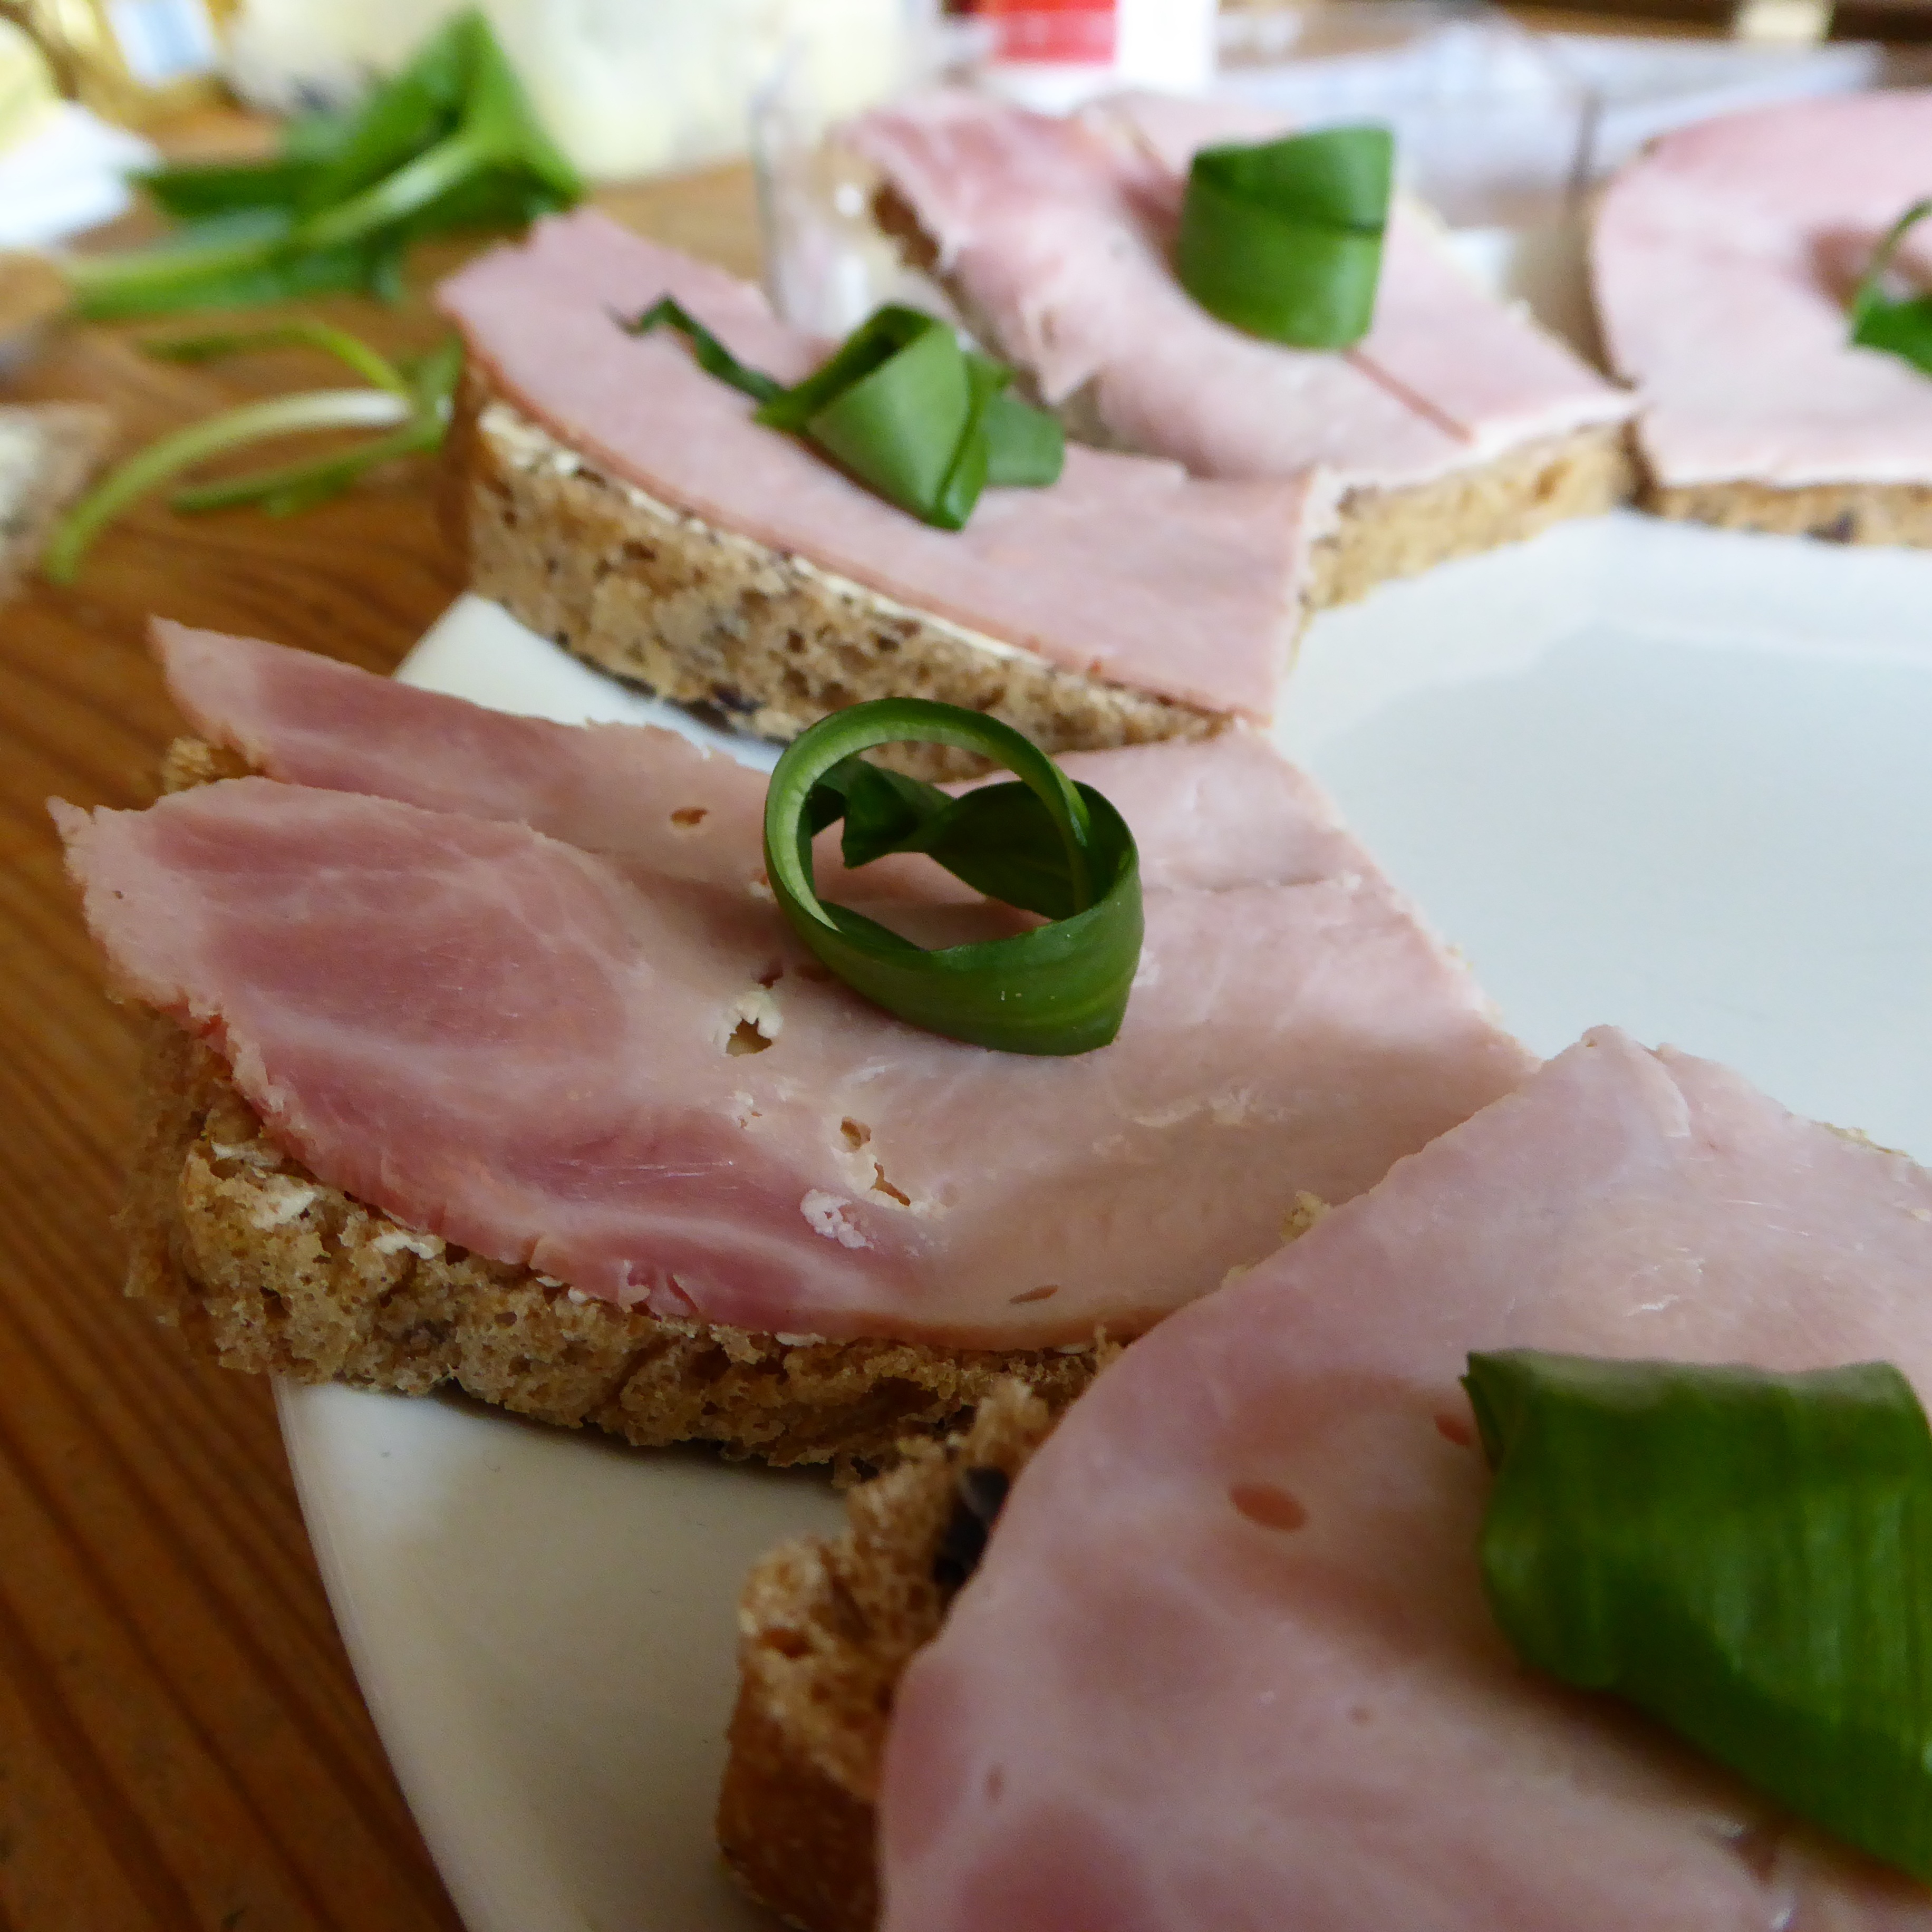
dish, meal, food, green, produce, breakfast, healthy, eat, meat, lunch, cuisine, delicious, bread, prosciutto, sausage, crust, picnic, arranged, canape, frisch, ham, bio, bear's garlic, whole wheat, slice of bread, hors d oeuvre, pate, salt cured meat